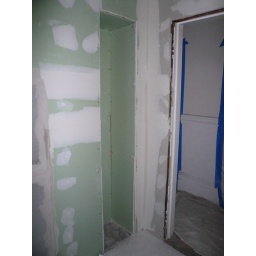
Big recessed cabinet behind door in Hall Bath